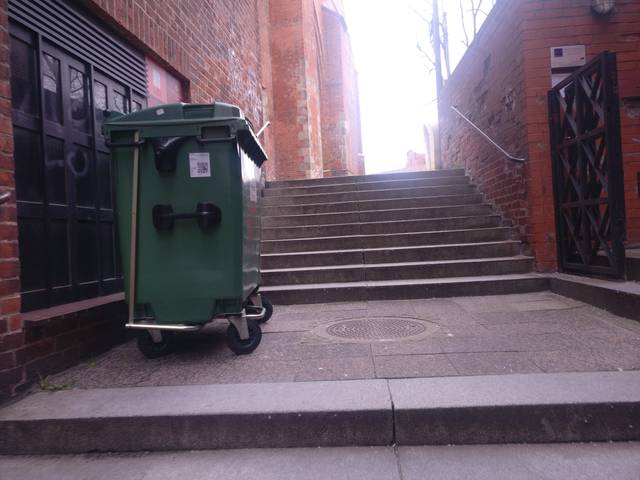
Region: Germany
Coordinates: 53.866, 10.683